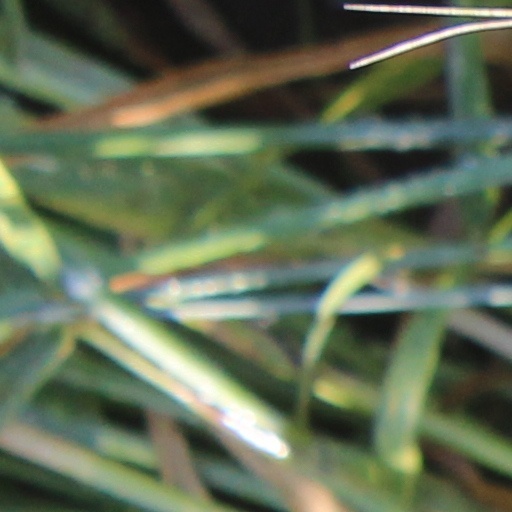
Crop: wheat